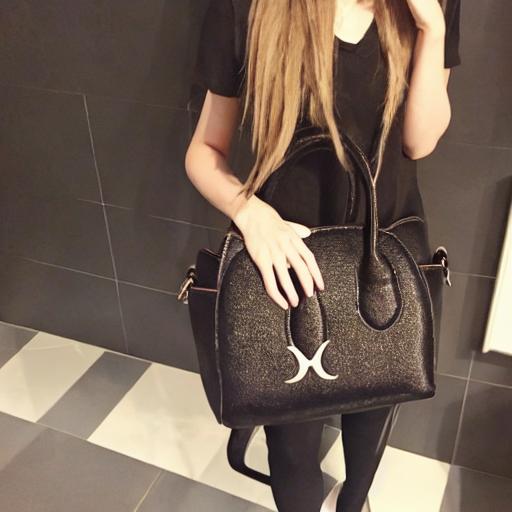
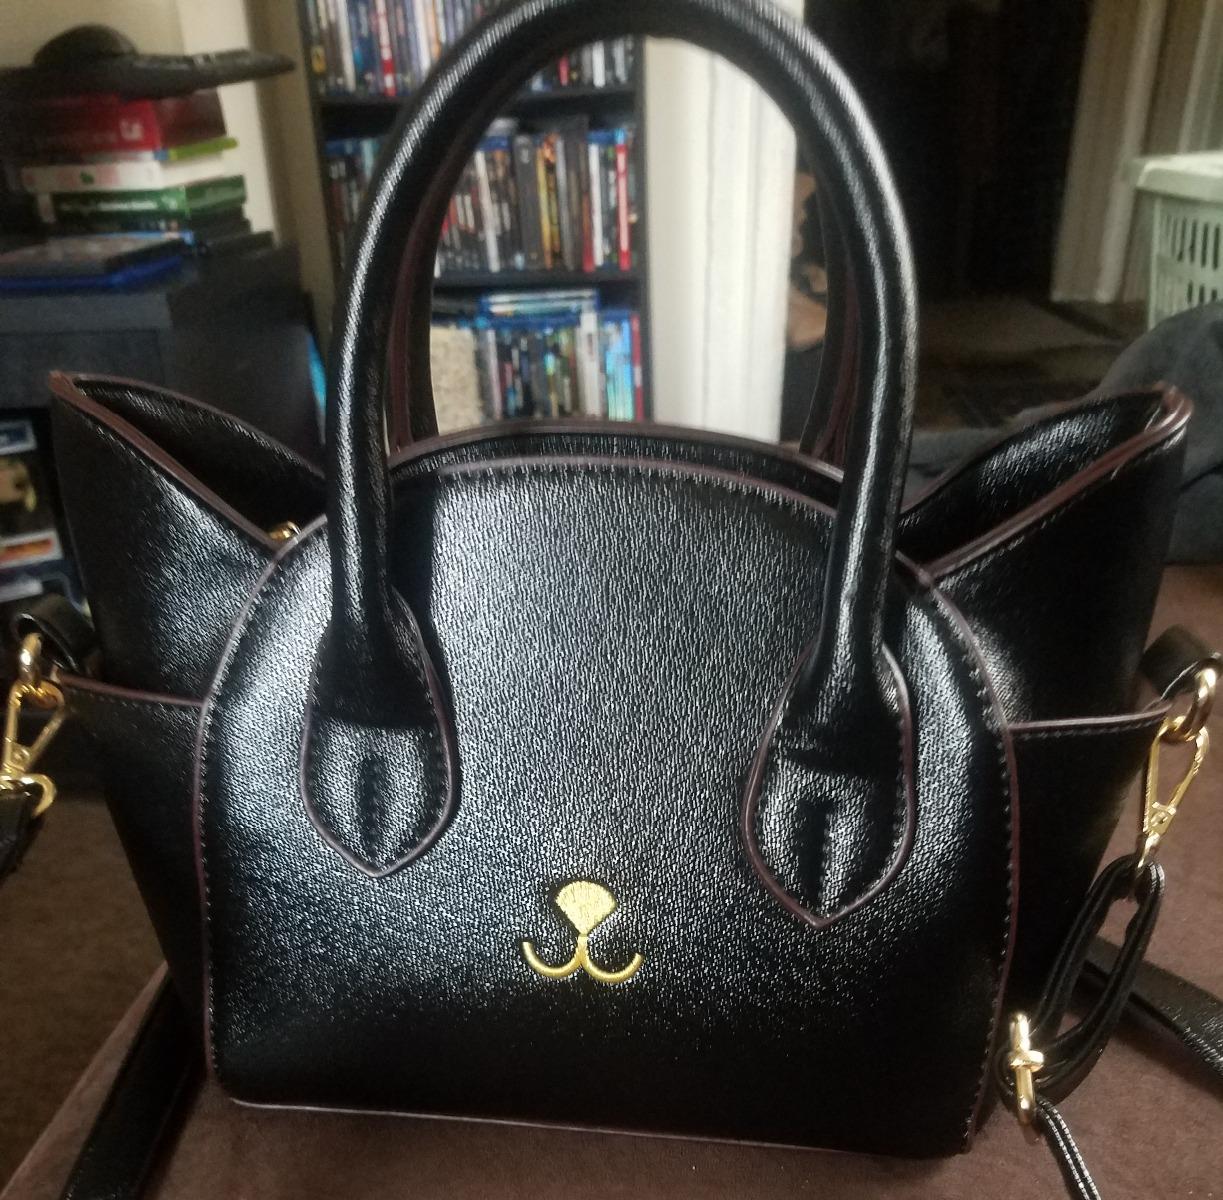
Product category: accessories_handbag
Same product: no